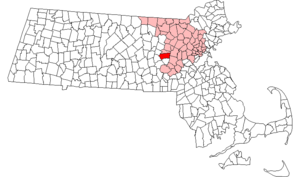
Marlborough est une ville du Comté de Middlesex (Massachusetts) située à l'ouest de Boston. La population est de 38 499 habitants en 2010.